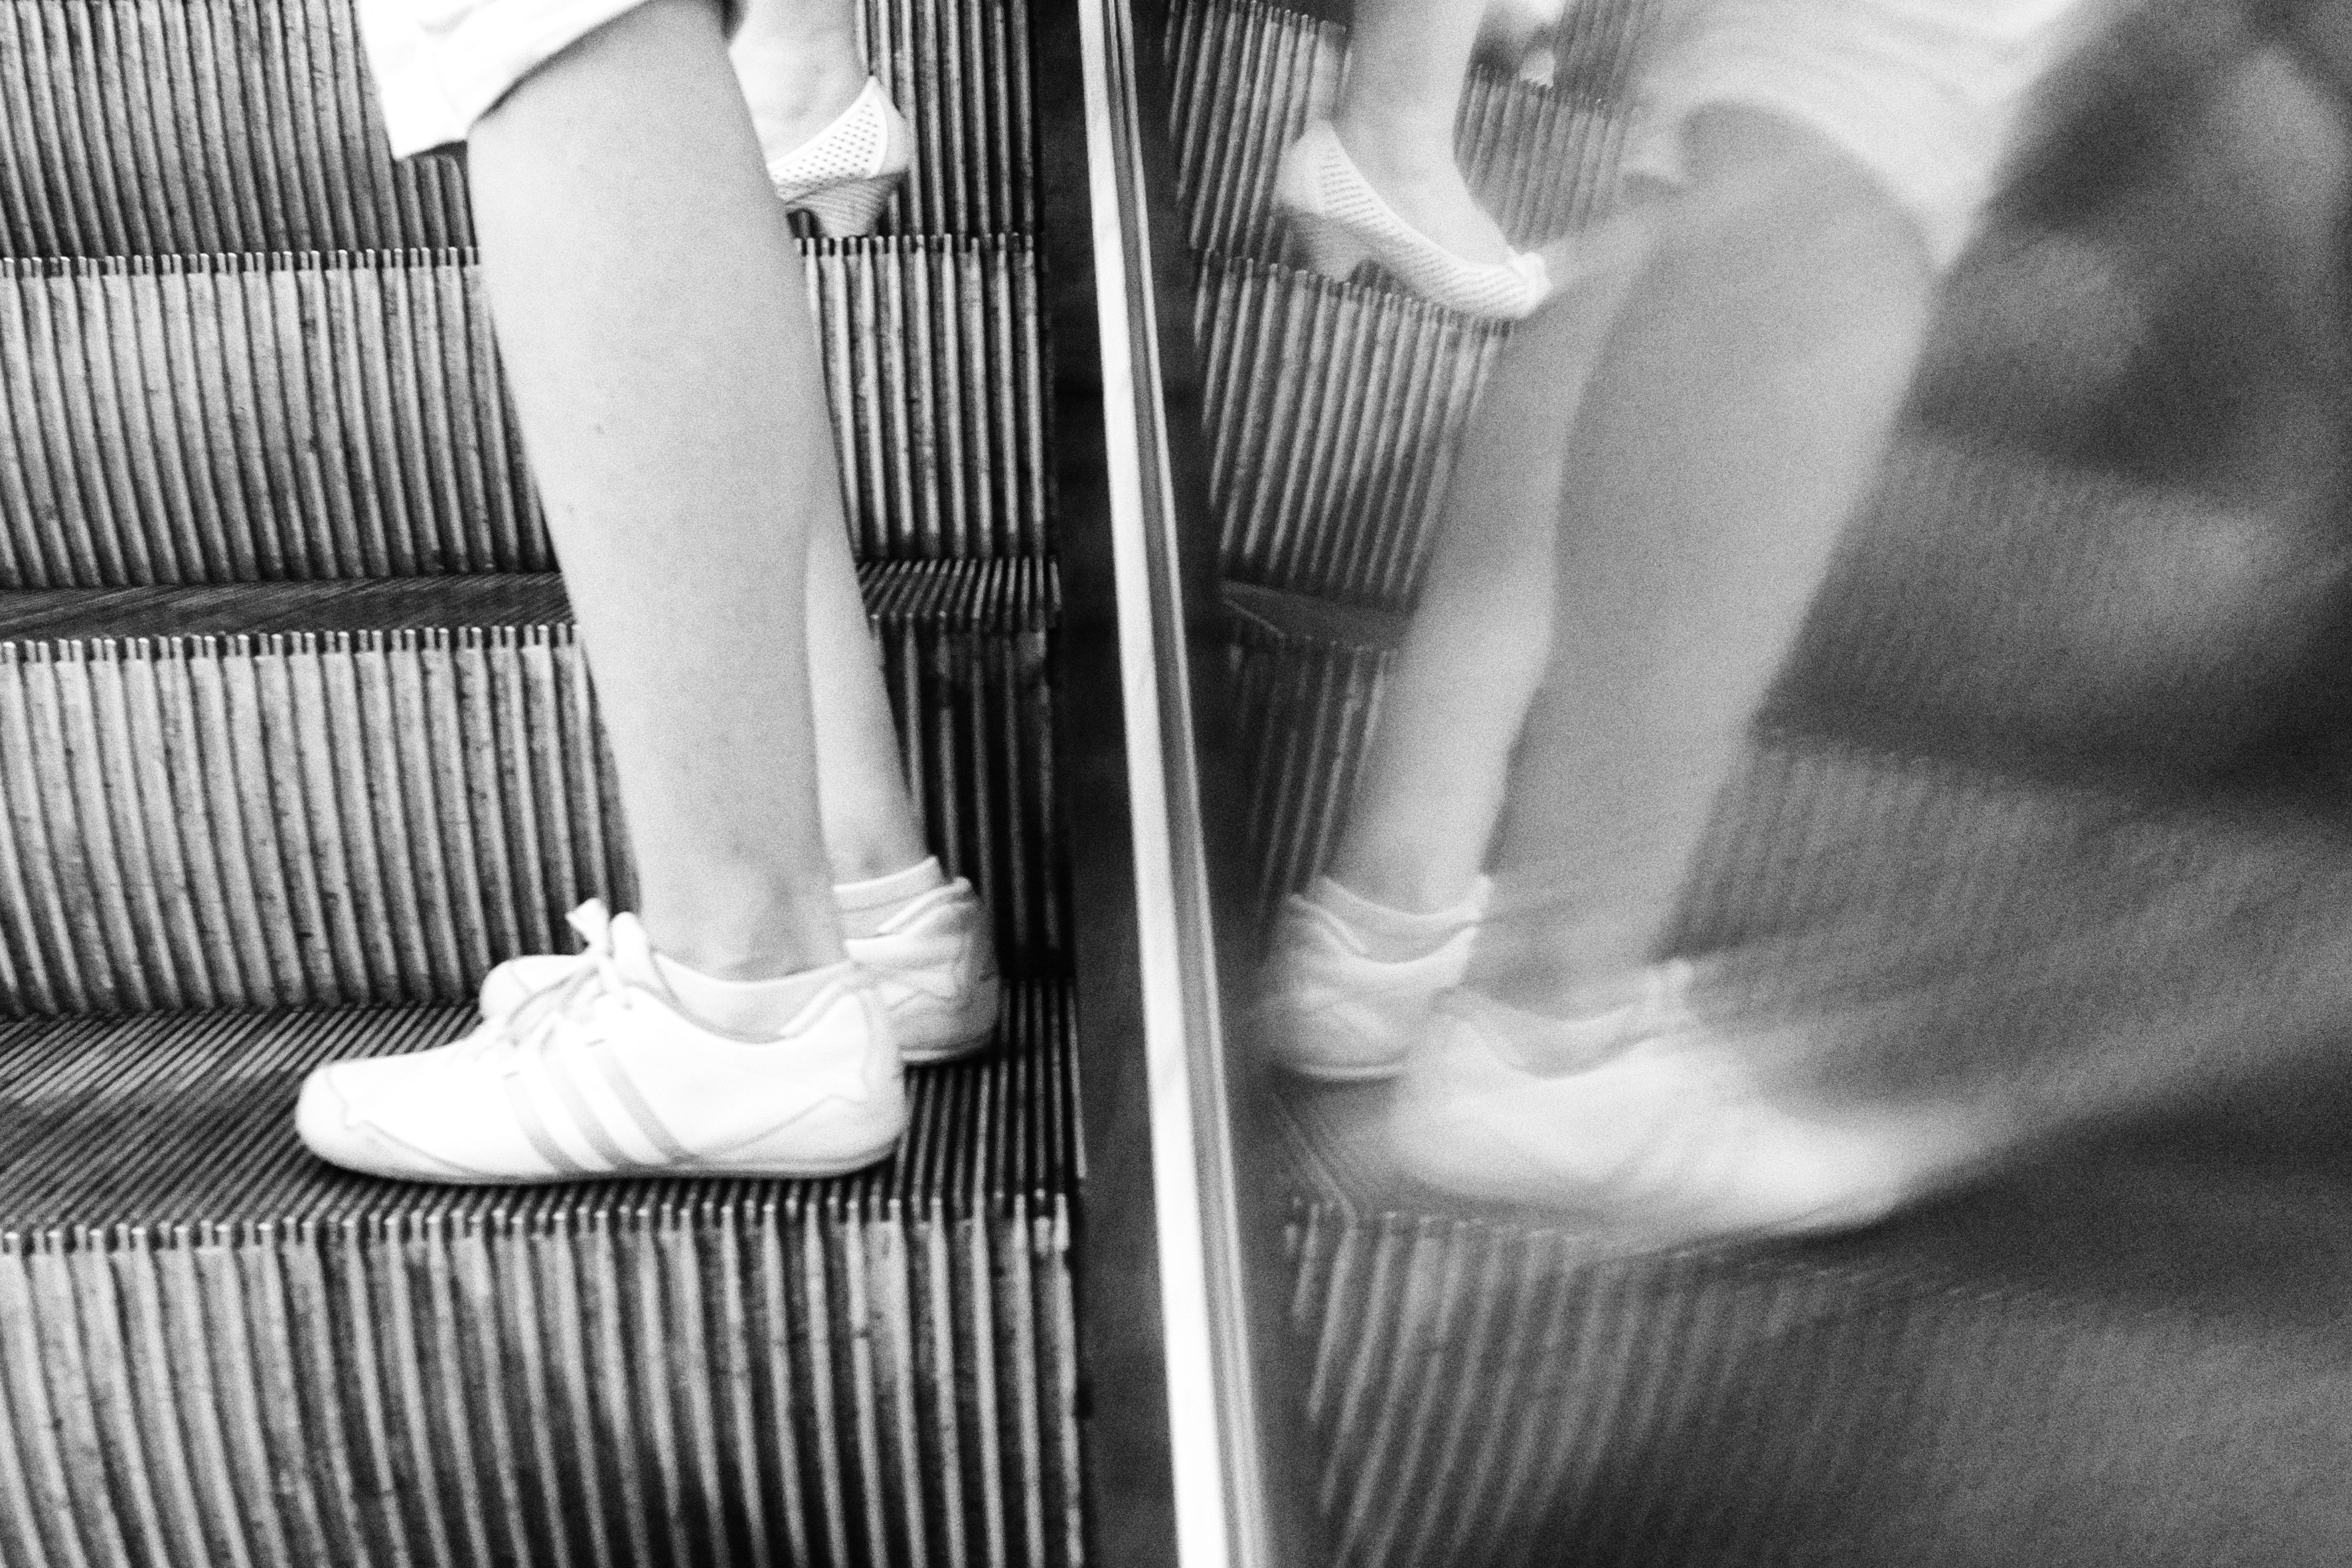
hand, black and white, white, street, photography, urban, fujifilm, leg, sitting, black, monochrome, arm, human body, bw, blackwhite, vienna, x100, photograph, fuji, wien, emotion, finepixx100, interaction, sense, monochrome photography, human positions